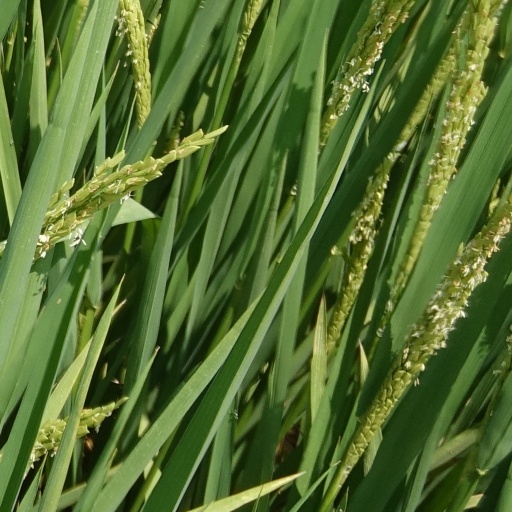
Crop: rice